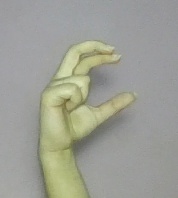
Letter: thal